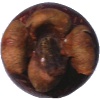
Label: mangostan